Rooster Bridge

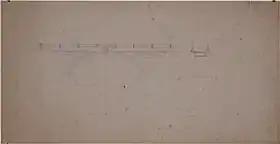
A sketch of the Rooster Bridge by Plečnik (1928)

A wooden footbridge stood at the site until 1931. The current structure, which replaced it in November that year, was built by the constructor Matko Curk according to plans by the architect Jože Plečnik, who had designed it as part of his Water Axis along the Ljubljanica. It is a simple iron and concrete footbridge, supported by two horseshoe-like arches and a strong fence, which consists of concrete boundary markers, linked with a metal pipe. As Plečnik's heritage, it has been protected as cultural heritage of national significance since 2009.